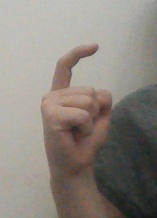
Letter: ra